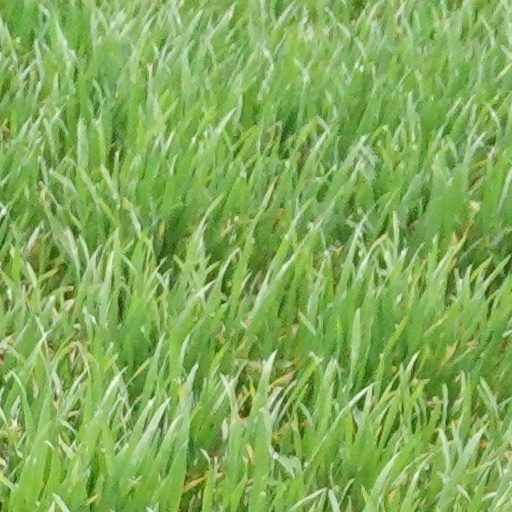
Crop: wheat